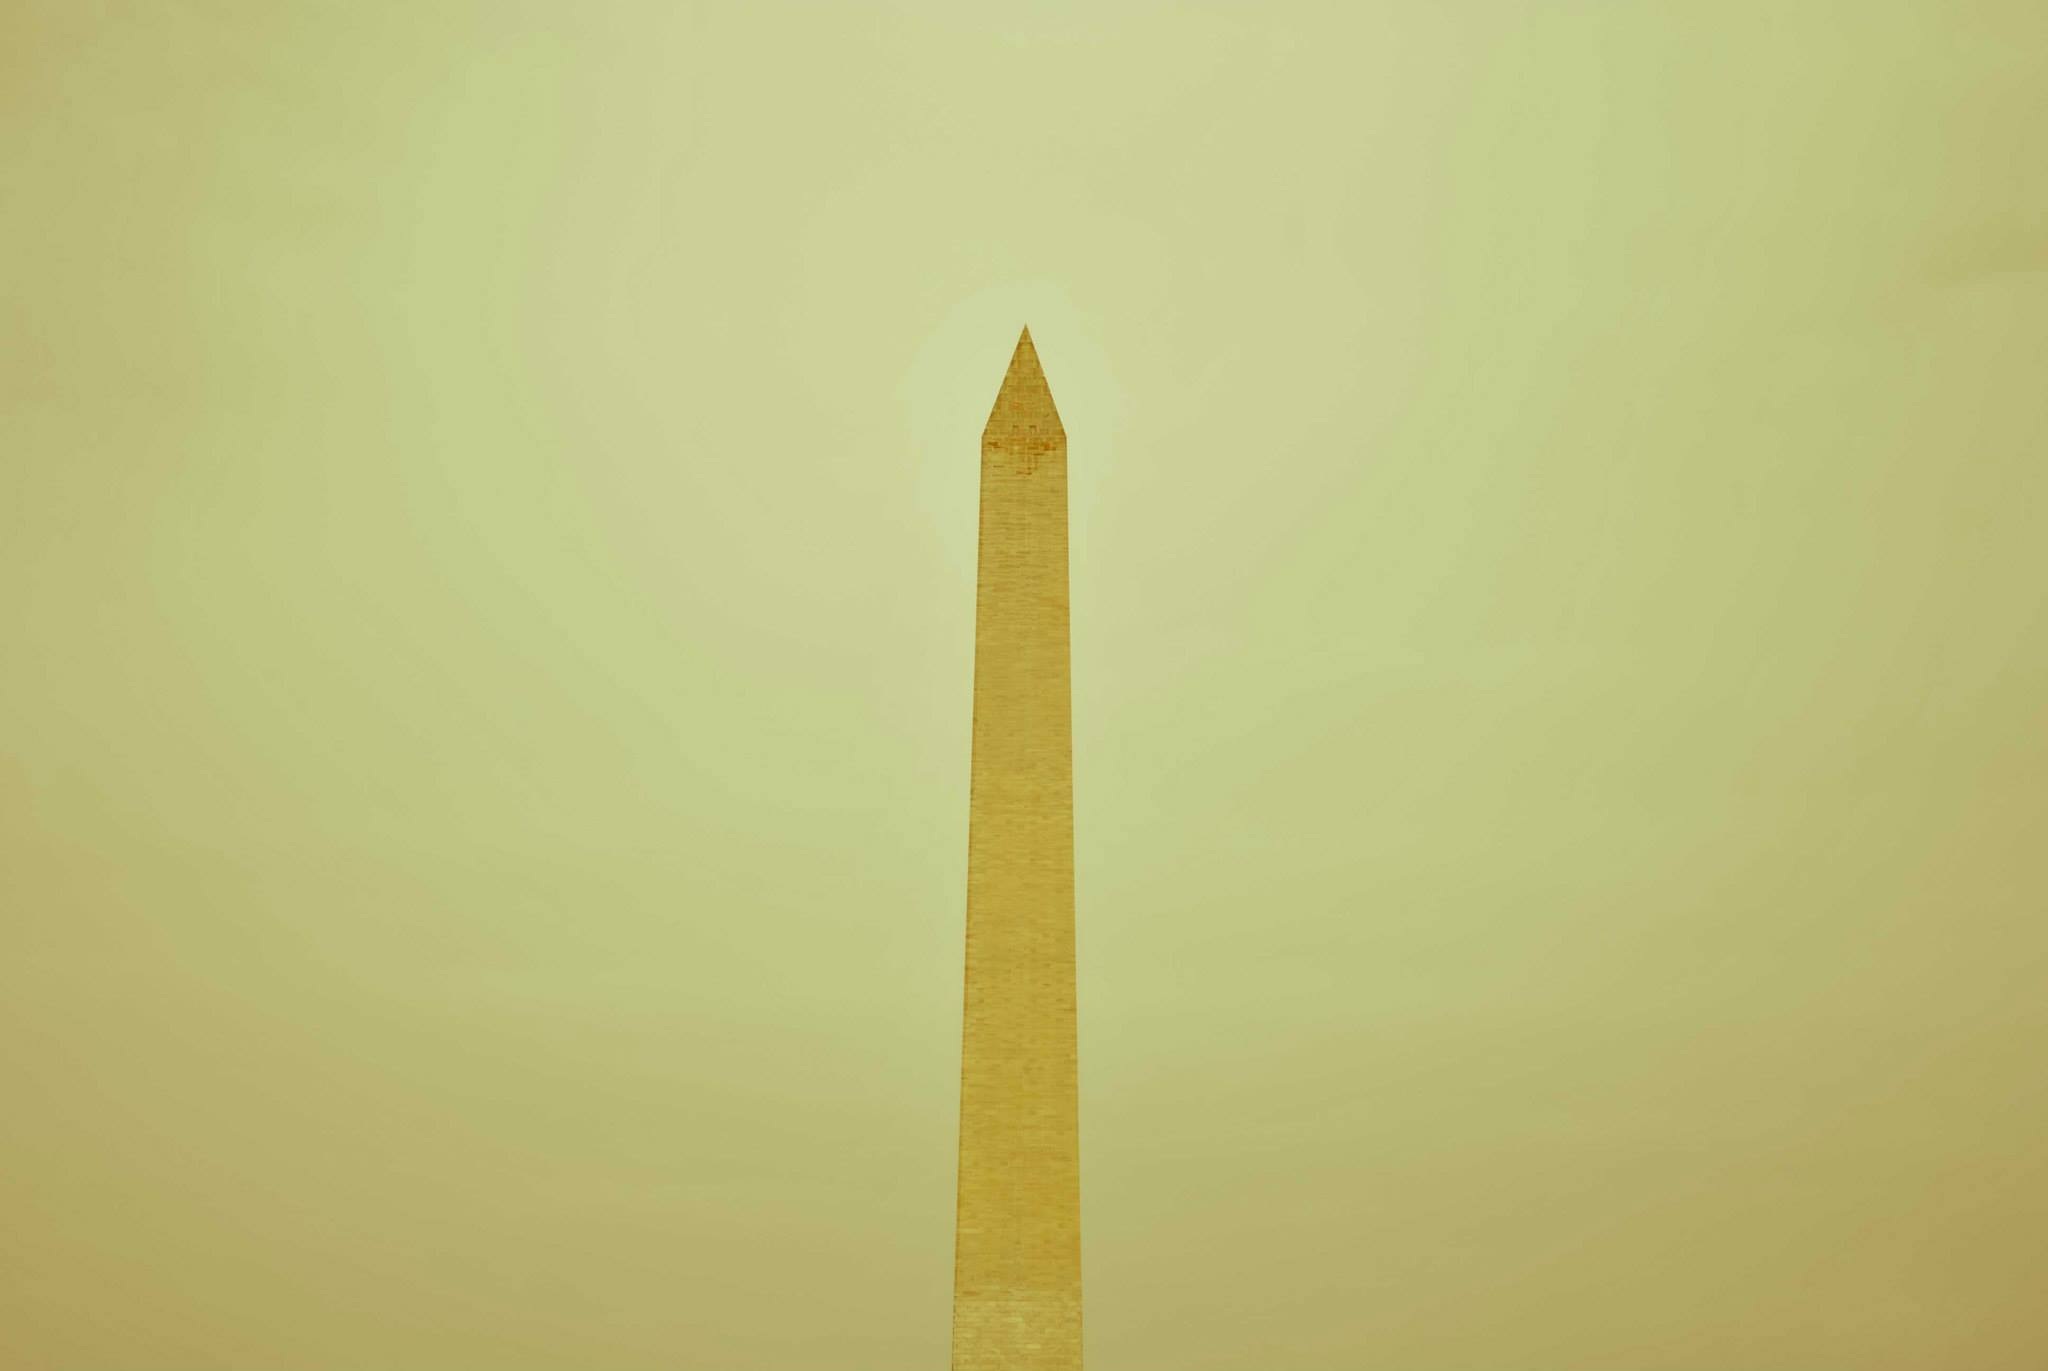
wing, architecture, monument, travel, evening, symbol, america, yellow, lighting, washington, dc, capital, art, obelisk, famous, mall, government, shape, columbia, patriotic, surfing equipment and supplies